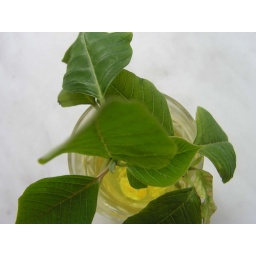
plant in my cup